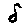
Label: 8